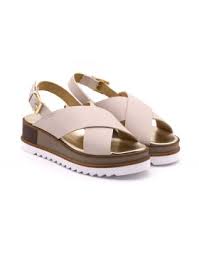
Waste category: shoes